David Mumford

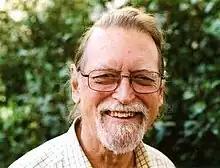
David Mumford in 2010

David Bryant Mumford (born 11 June 1937) is an American mathematician known for his work in algebraic geometry and then for research into vision and pattern theory. He won the Fields Medal and was a MacArthur Fellow. In 2010 he was awarded the National Medal of Science. He is currently a University Professor Emeritus in the Division of Applied Mathematics at Brown University.